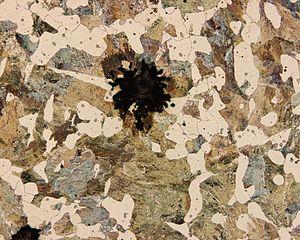
Le concept de microstructure peut se définir indépendamment des matériaux considérés. Schatt et Worch la définissent ainsi : « Le concept de microstructure désigne la conformation d'ensemble d'une particule de matière, dont l'orientation est, en première approximation, homogène, au regard de sa composition et de l'arrangement de ses composants […]. La microstructure se caractérise par la forme, la taille, les proportions et la texture des phases. »
La fonte, en métallurgie, est un alliage de fer et de carbone dont la teneur est supérieure à 2%. Le carbone, qui est en sursaturation dans les fontes, peut précipiter sous forme de graphite ou de cémentite Fe₃C. Elles se distinguent par rapport aux autres alliages de par leur excellente coulabilité.